Hilary Krzysztofiak

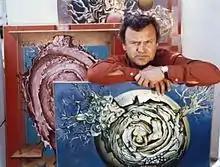
Hilary Krzysztofiak, Munich 1975

Hilary Krzysztofiak (born 28 October 1926 in Szopienice, now a part of Katowice, died 30 September 1979 in Falls Church, Virginia near Washington) was a Polish painter, graphic artist and set designer.